Chinese influences on Islamic pottery

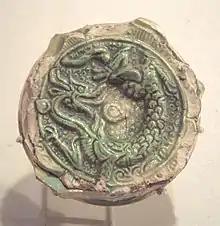
Tang dynasty earthenware fragment with "sancai" glaze, end of 7th – early 8th century, excavated in Nishapur, Iran

Direct contacts between the Muslim and Chinese worlds were marked by the Battle of Talas in 751 in Central Asia. Muslim communities are known to have been present in China as early as the 8th century CE, especially in commercial harbours such as Canton and Hangzhou.